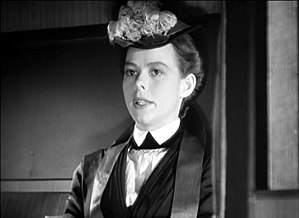
Louise Platt
Louise Platt var en amerikansk teater- og filmskuespiller.